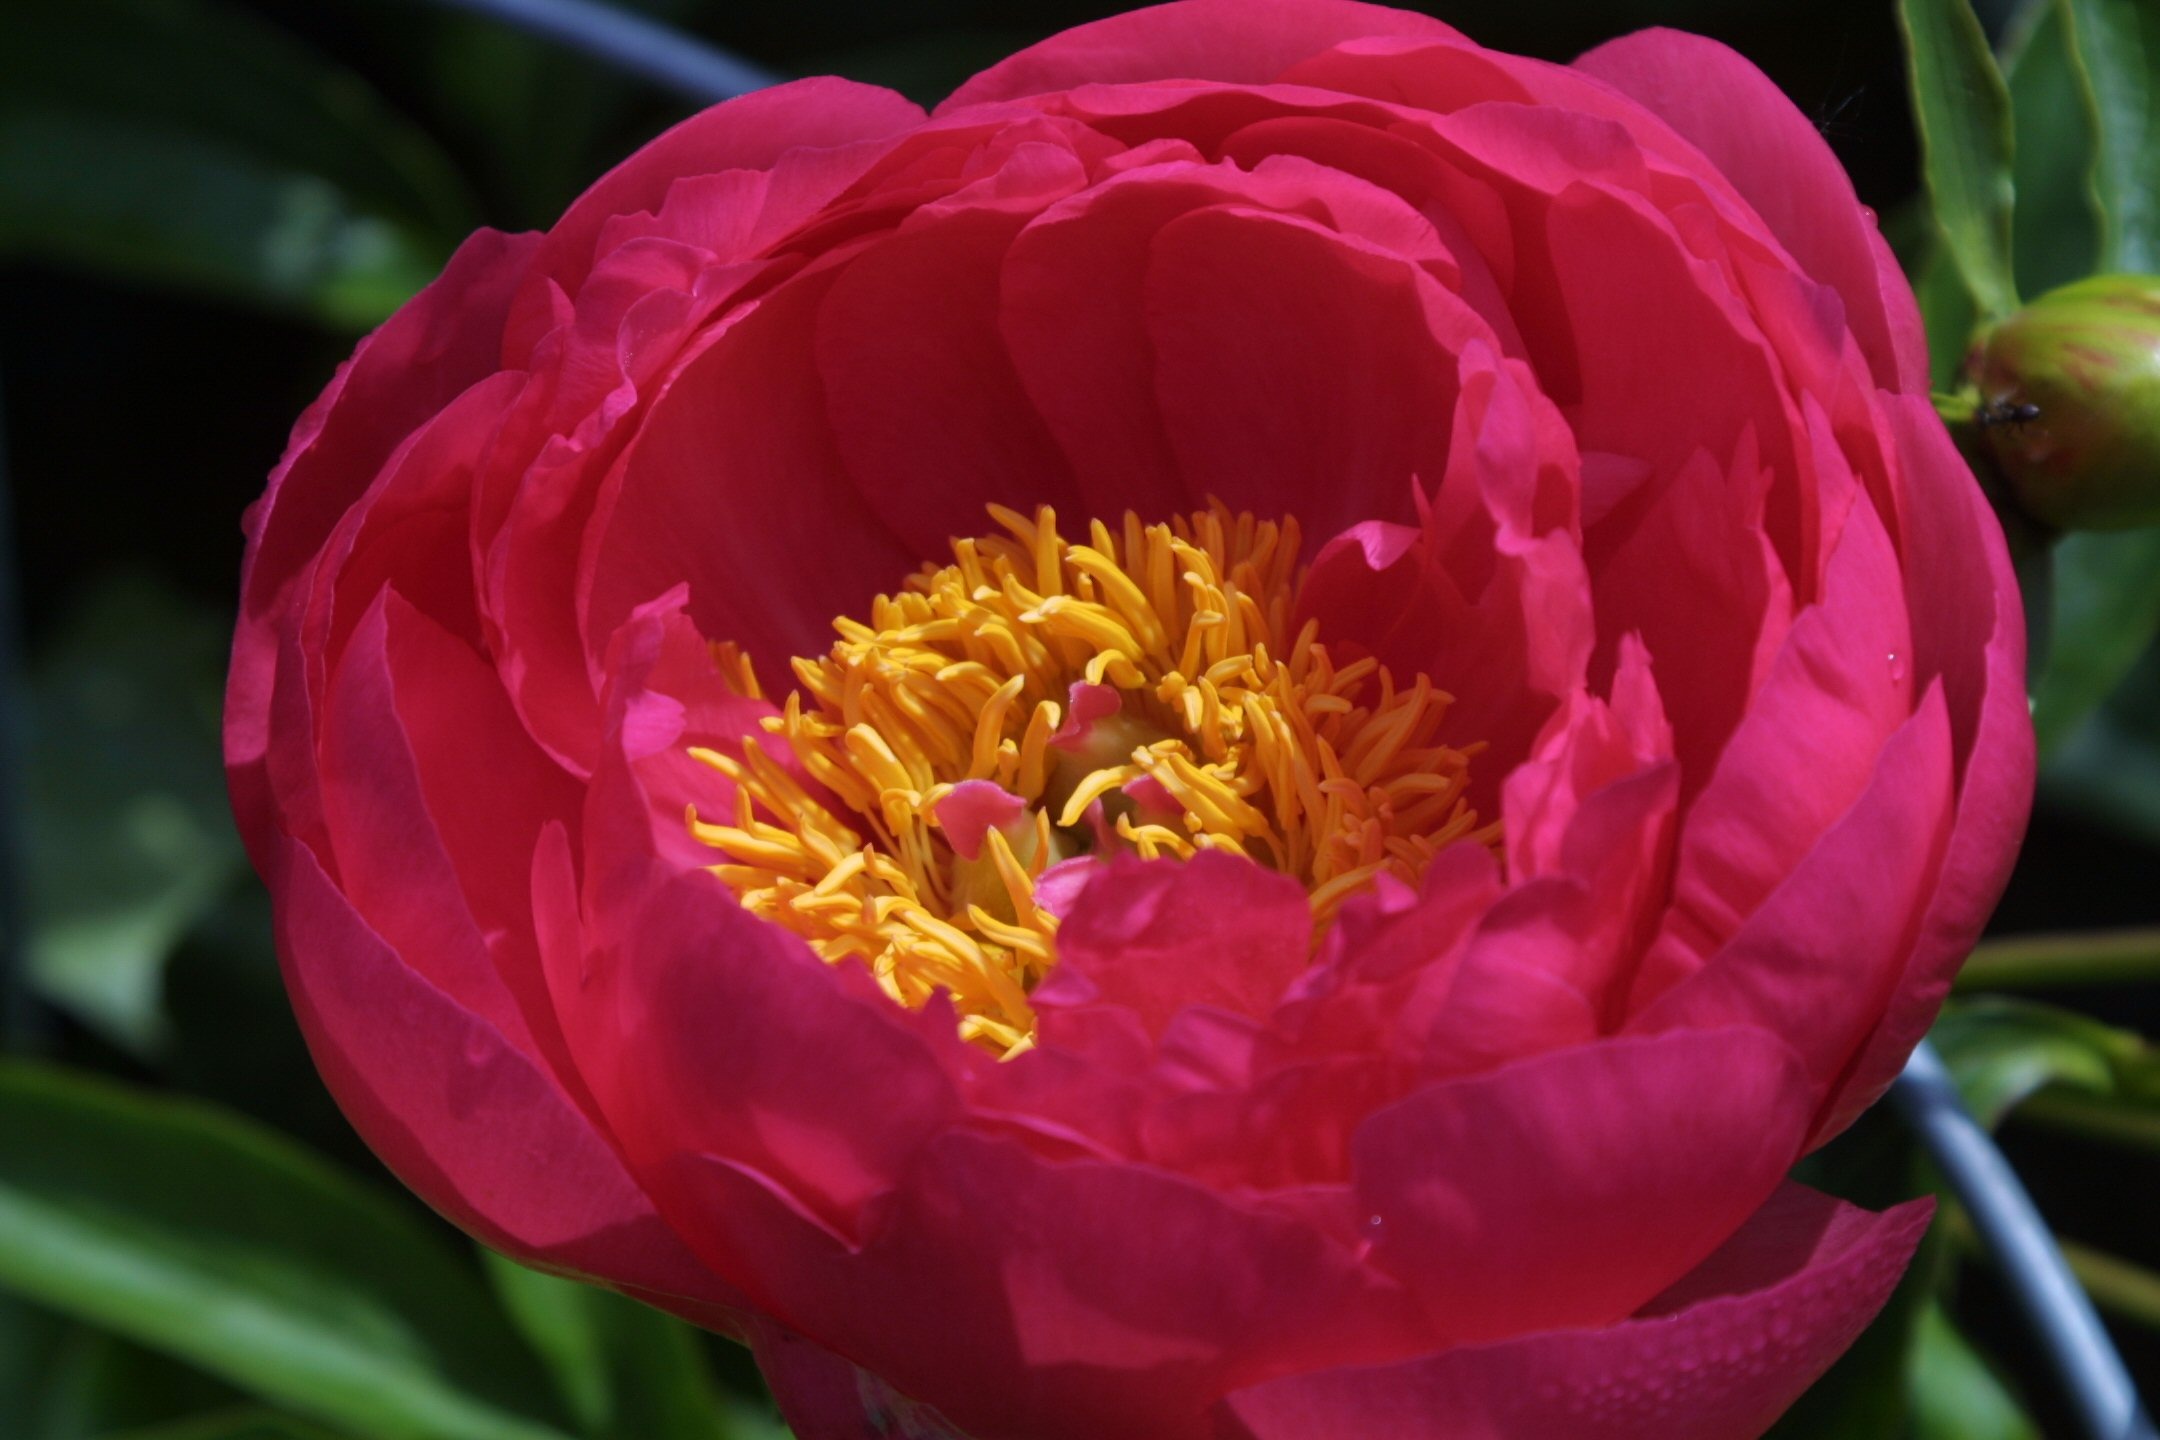
blossom, growth, plant, bunch, stem, flower, petal, bloom, summer, floral, environment, foliage, pollen, spring, red, fresh, romantic, blooming, garden, flora, season, botanical, eco, ecology, wild flowers, outdoors, bright, seasonal, springtime, delicate, sprig, vibrant, bud, fragrant, elegance, peony, botanic, aromatic, garden flower, flowering plant, land plant